Distortion (Game Theory EP)

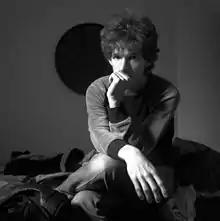
Scott Miller during recording of "Distortion" in 1983

In 1990, Scott Miller pointed to "The Red Baron" as the song that "crystallized the style of a class of my songs I’ve called young-adult-hurt-feeling-athons."